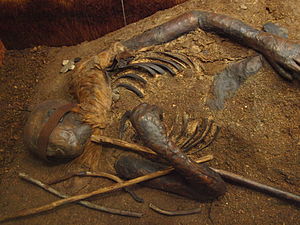
Moseliget fra Vindeby I
Overkrop af Drengen fra Vindeby med bånd foran øjnene
Moseliget fra Vindeby er et moselig fra jernalderen, som blev fundet i en mose under tørvegravning i det nordlige Tyskland ved Vindeby, 1952. Ved hjælp af Kulstof 14-datering ansloges at liget stammer fra perioden 41 f.Kr. til 118 e.Kr.